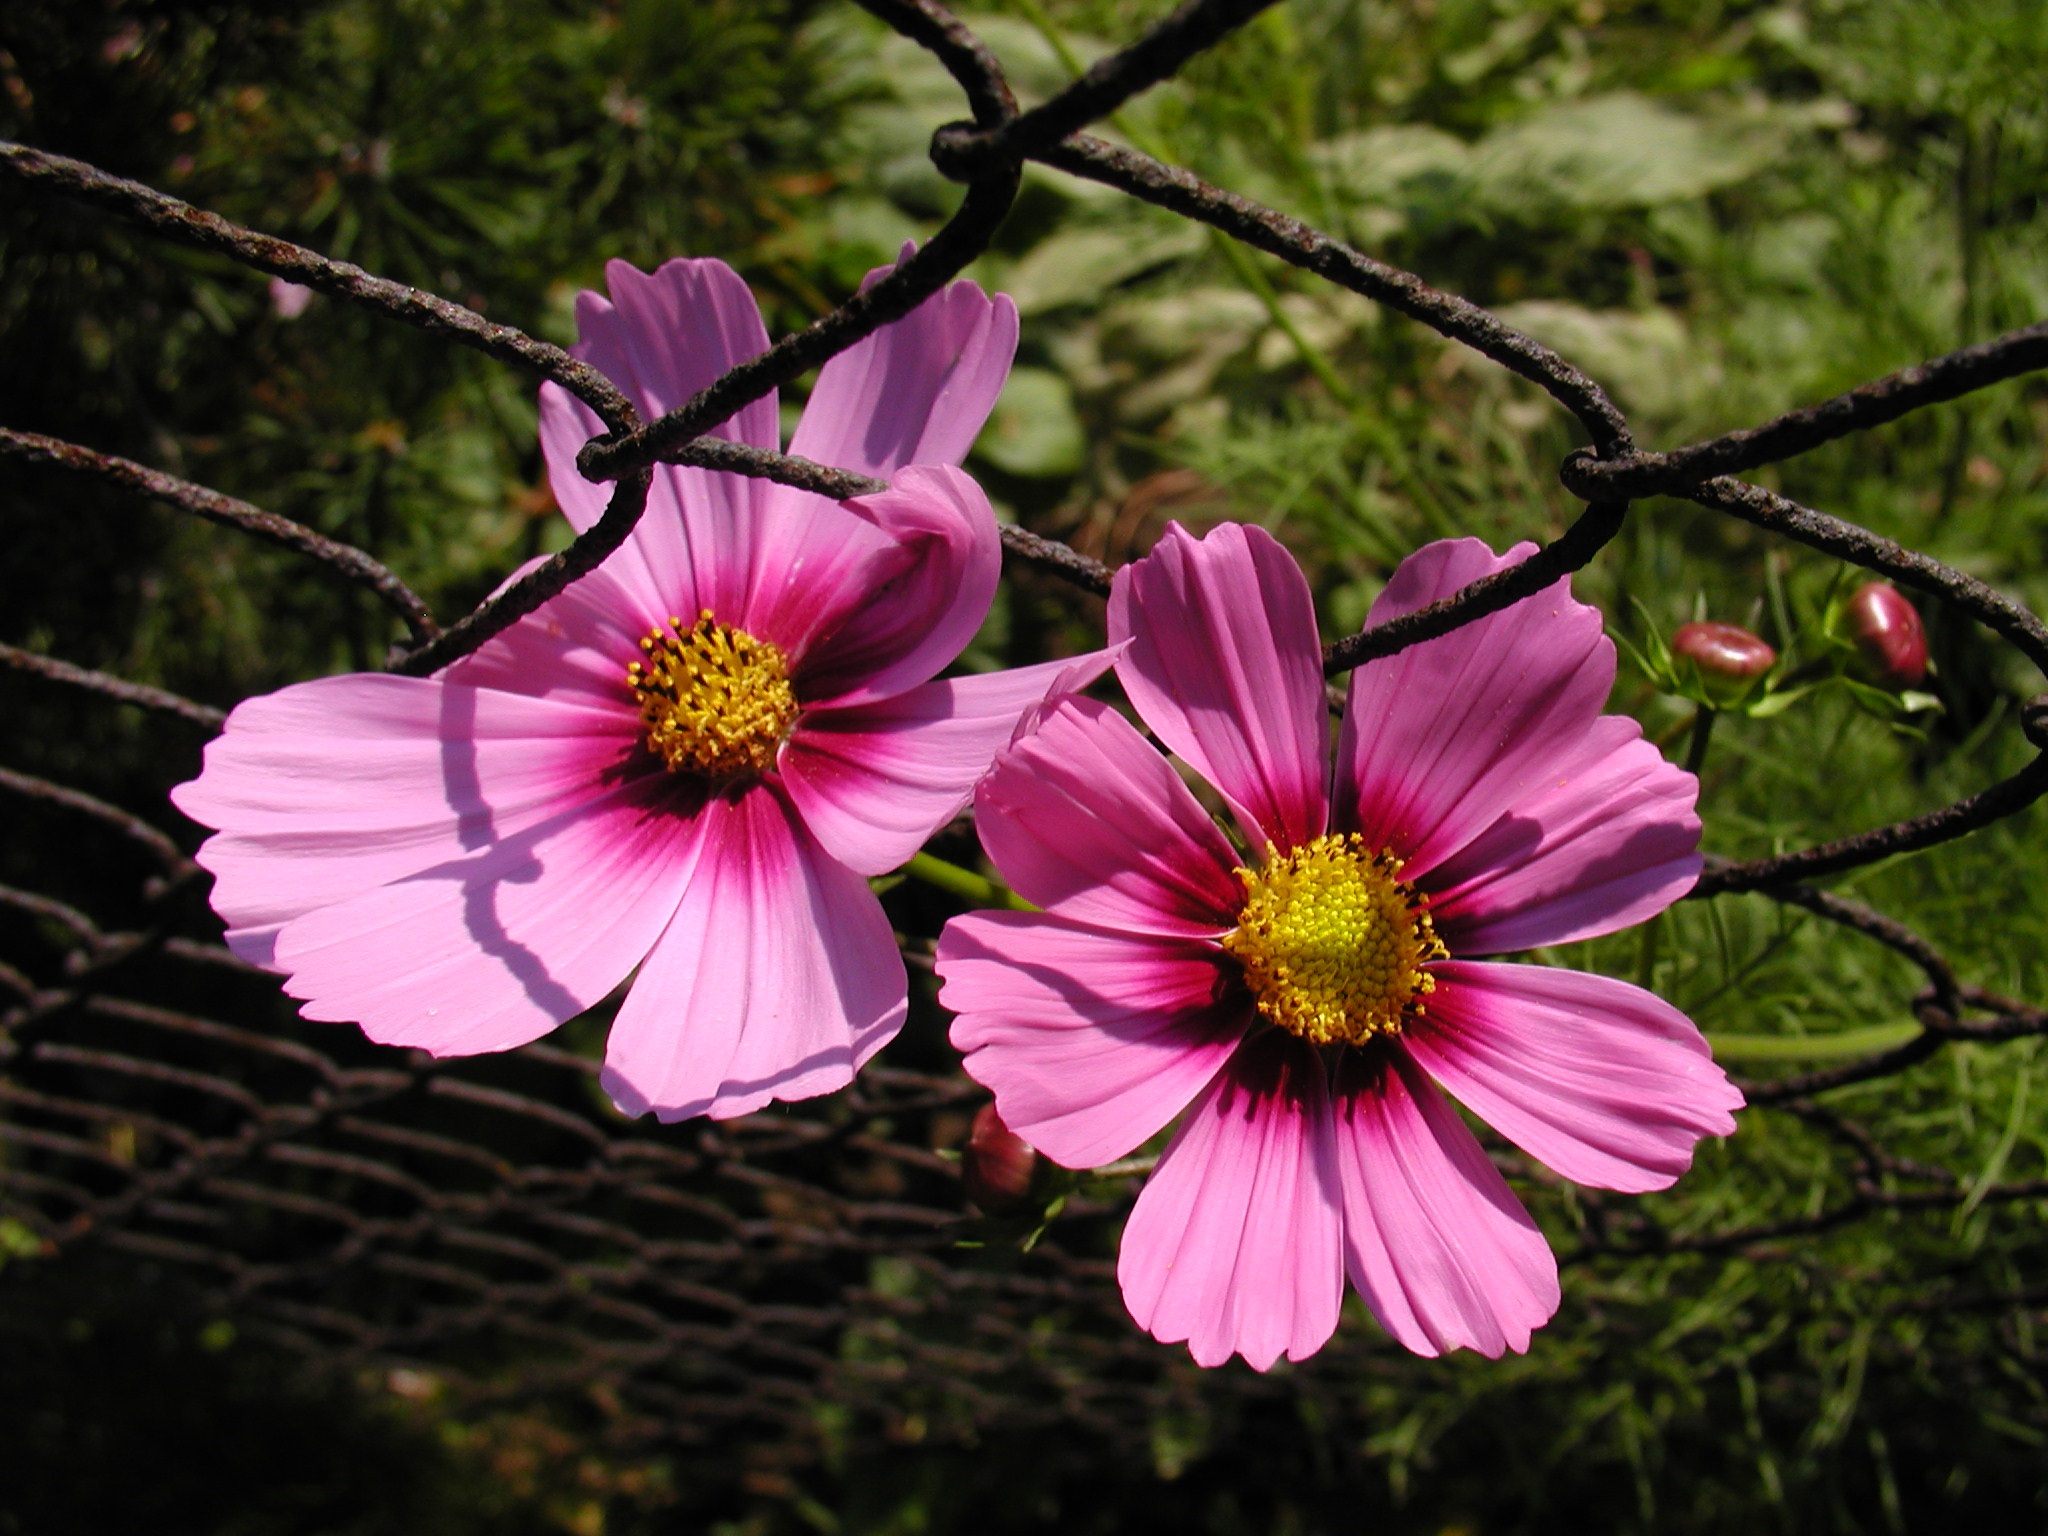
nature, blossom, plant, flower, petal, macro, botany, garden, flora, wildflower, macro photography, flowering plant, daisy family, plant stem, land plant, garden cosmos